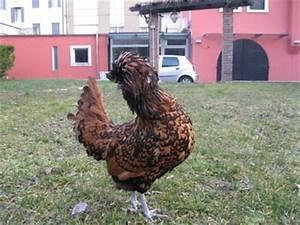
chicken